Oroko people

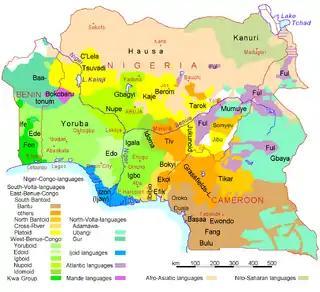
Languages of Nigeria, Cameroon and Benin

The Oroko (also Bareka/Batekka) are an ethnic group in Cameroon. They belong to the coastal Bantu group, widely known as "Sawa", and primarily occupy the Ndian and Meme divisions of the Southwest Region of Cameroon. The people predominantly speak Oroko, English, and Cameroon Pidgin English. The Oroko are related to several ethnic groups (or tribes) in Cameroon's coastal areas, with whom they share a common traditional origin, and similar histories and cultures. These include the Bakweri (Kwe), Bakole, Duala, Ewodi, the Bodiman, the Pongo, the Bamboko, the Isubu (Isuwu or Bimbians), the Limba (or Malimba), the Mungo, and the Wovea.